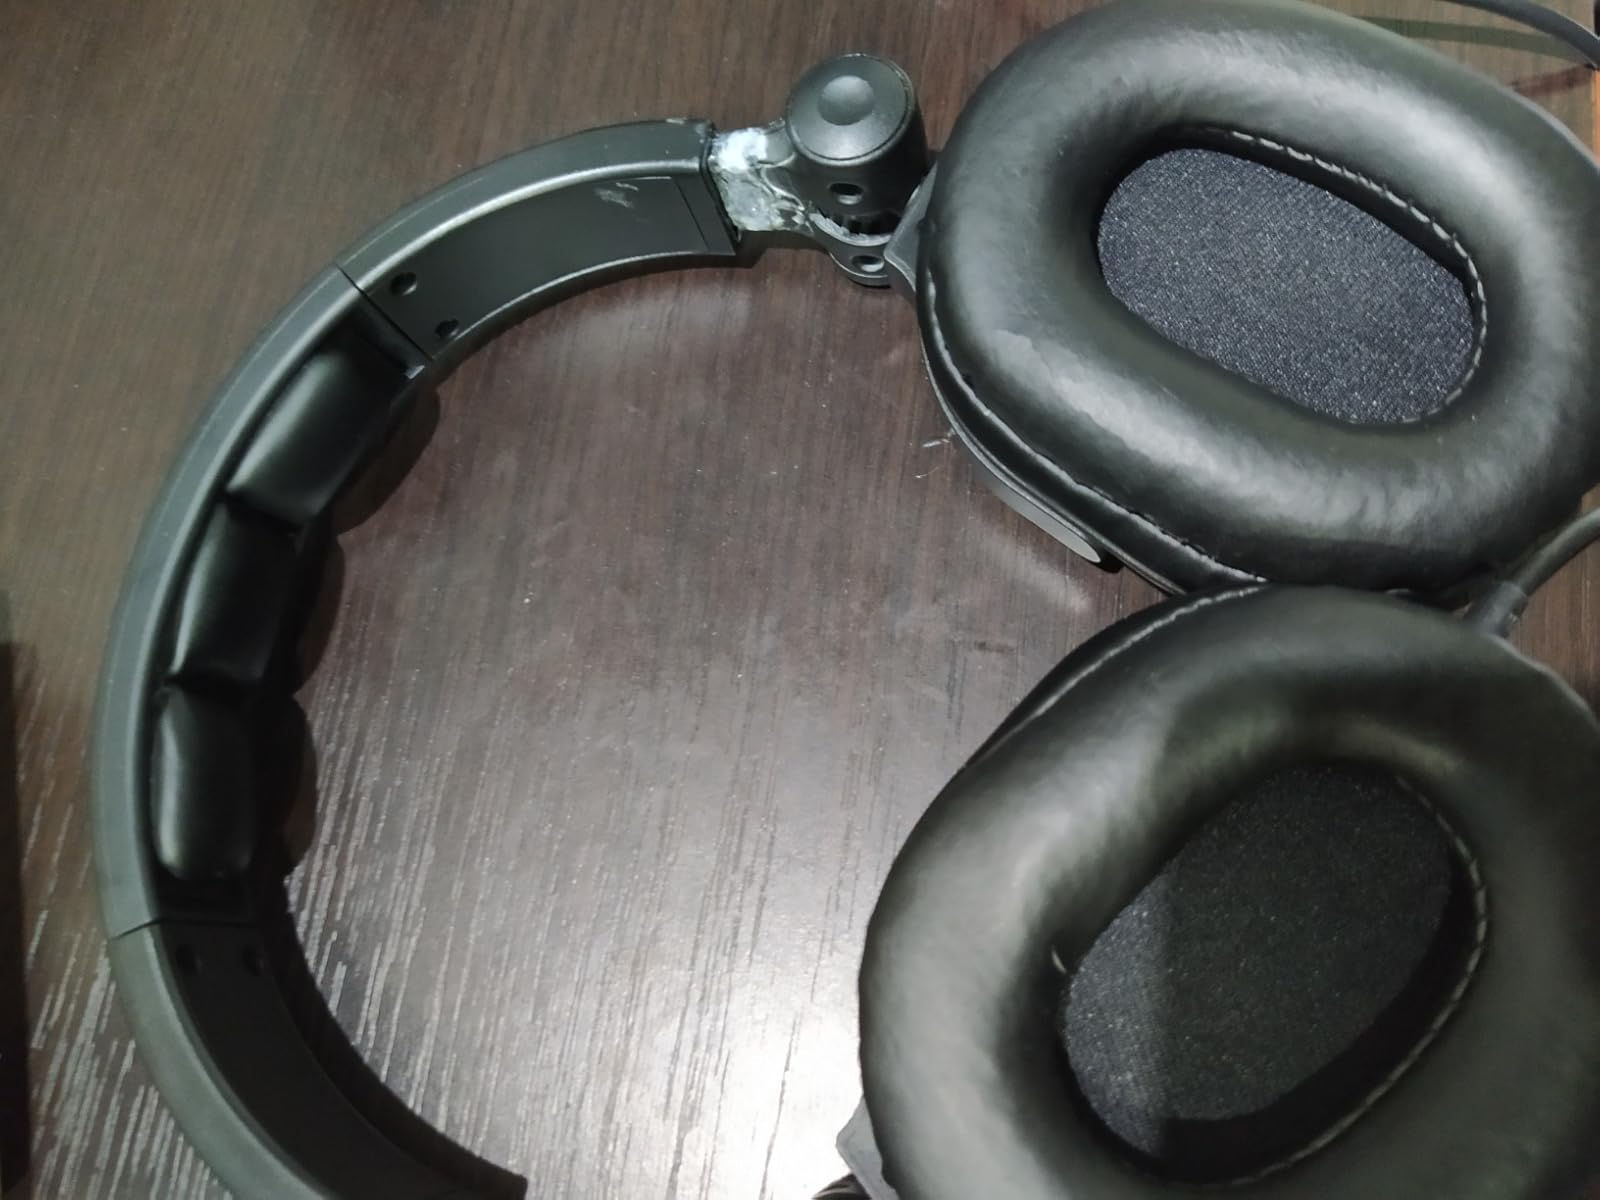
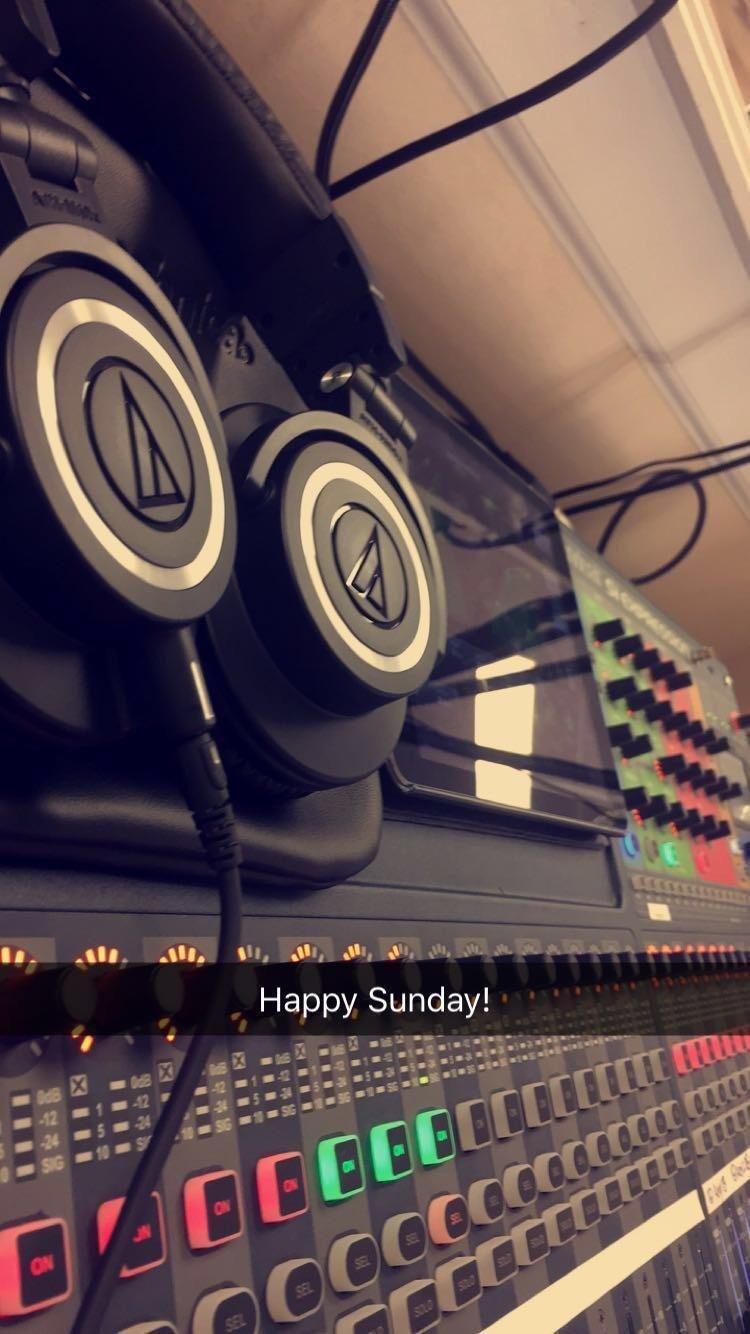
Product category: headphones
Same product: no